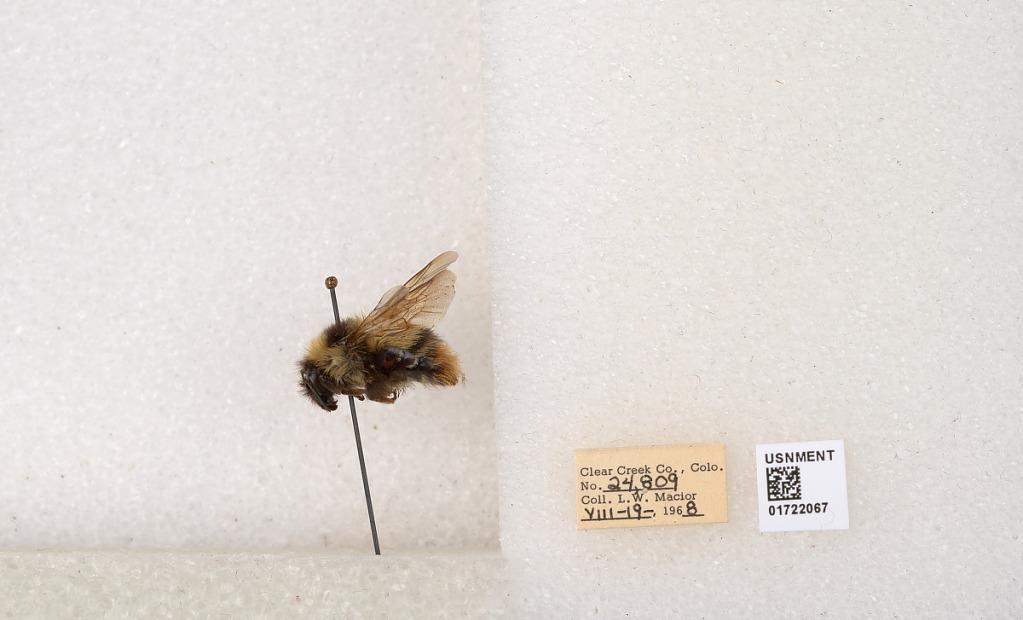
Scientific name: Bombus kirbyellus
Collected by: L. Macior
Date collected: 1968-8-19
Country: United States
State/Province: Colorado
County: Clear Creek
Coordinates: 39.6891, -105.644